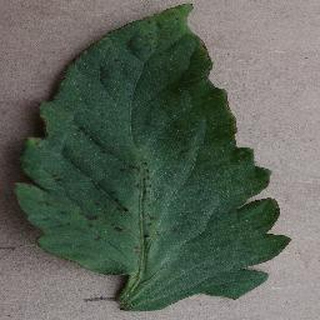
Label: tomato_bacterial_spot